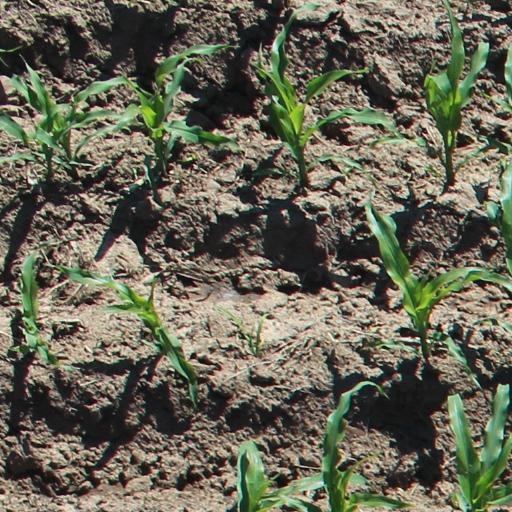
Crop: maize; corn